John Currier

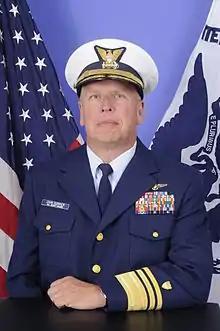
VADM Currier, 28th Vice Commandant of the United States Coast Guard

Vice Admiral John P. Currier (December 18, 1951 – March 1, 2020) was the 28th Vice Commandant of the United States Coast Guard. He assumed the position from Vice Admiral Sally Brice-O'Hara on May 18, 2012 and was relieved on May 20, 2014 by Vice Admiral Peter Neffenger.